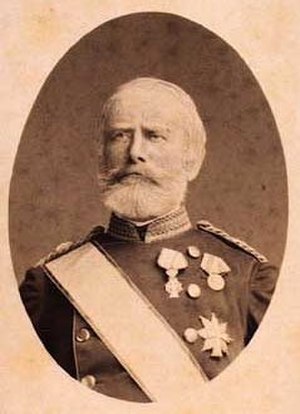
Otto Bülow (officer)
Otto Bülow